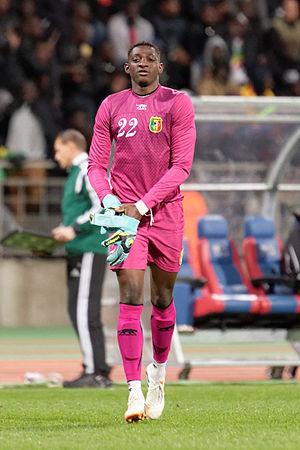
Ali Yirango, aussi connu sous le nom de Aly Yirango, né le 4 janvier 1994 à Bamako, est un footballeur international malien évoluant à l'Union sportive Lusitanos Saint-Maur.